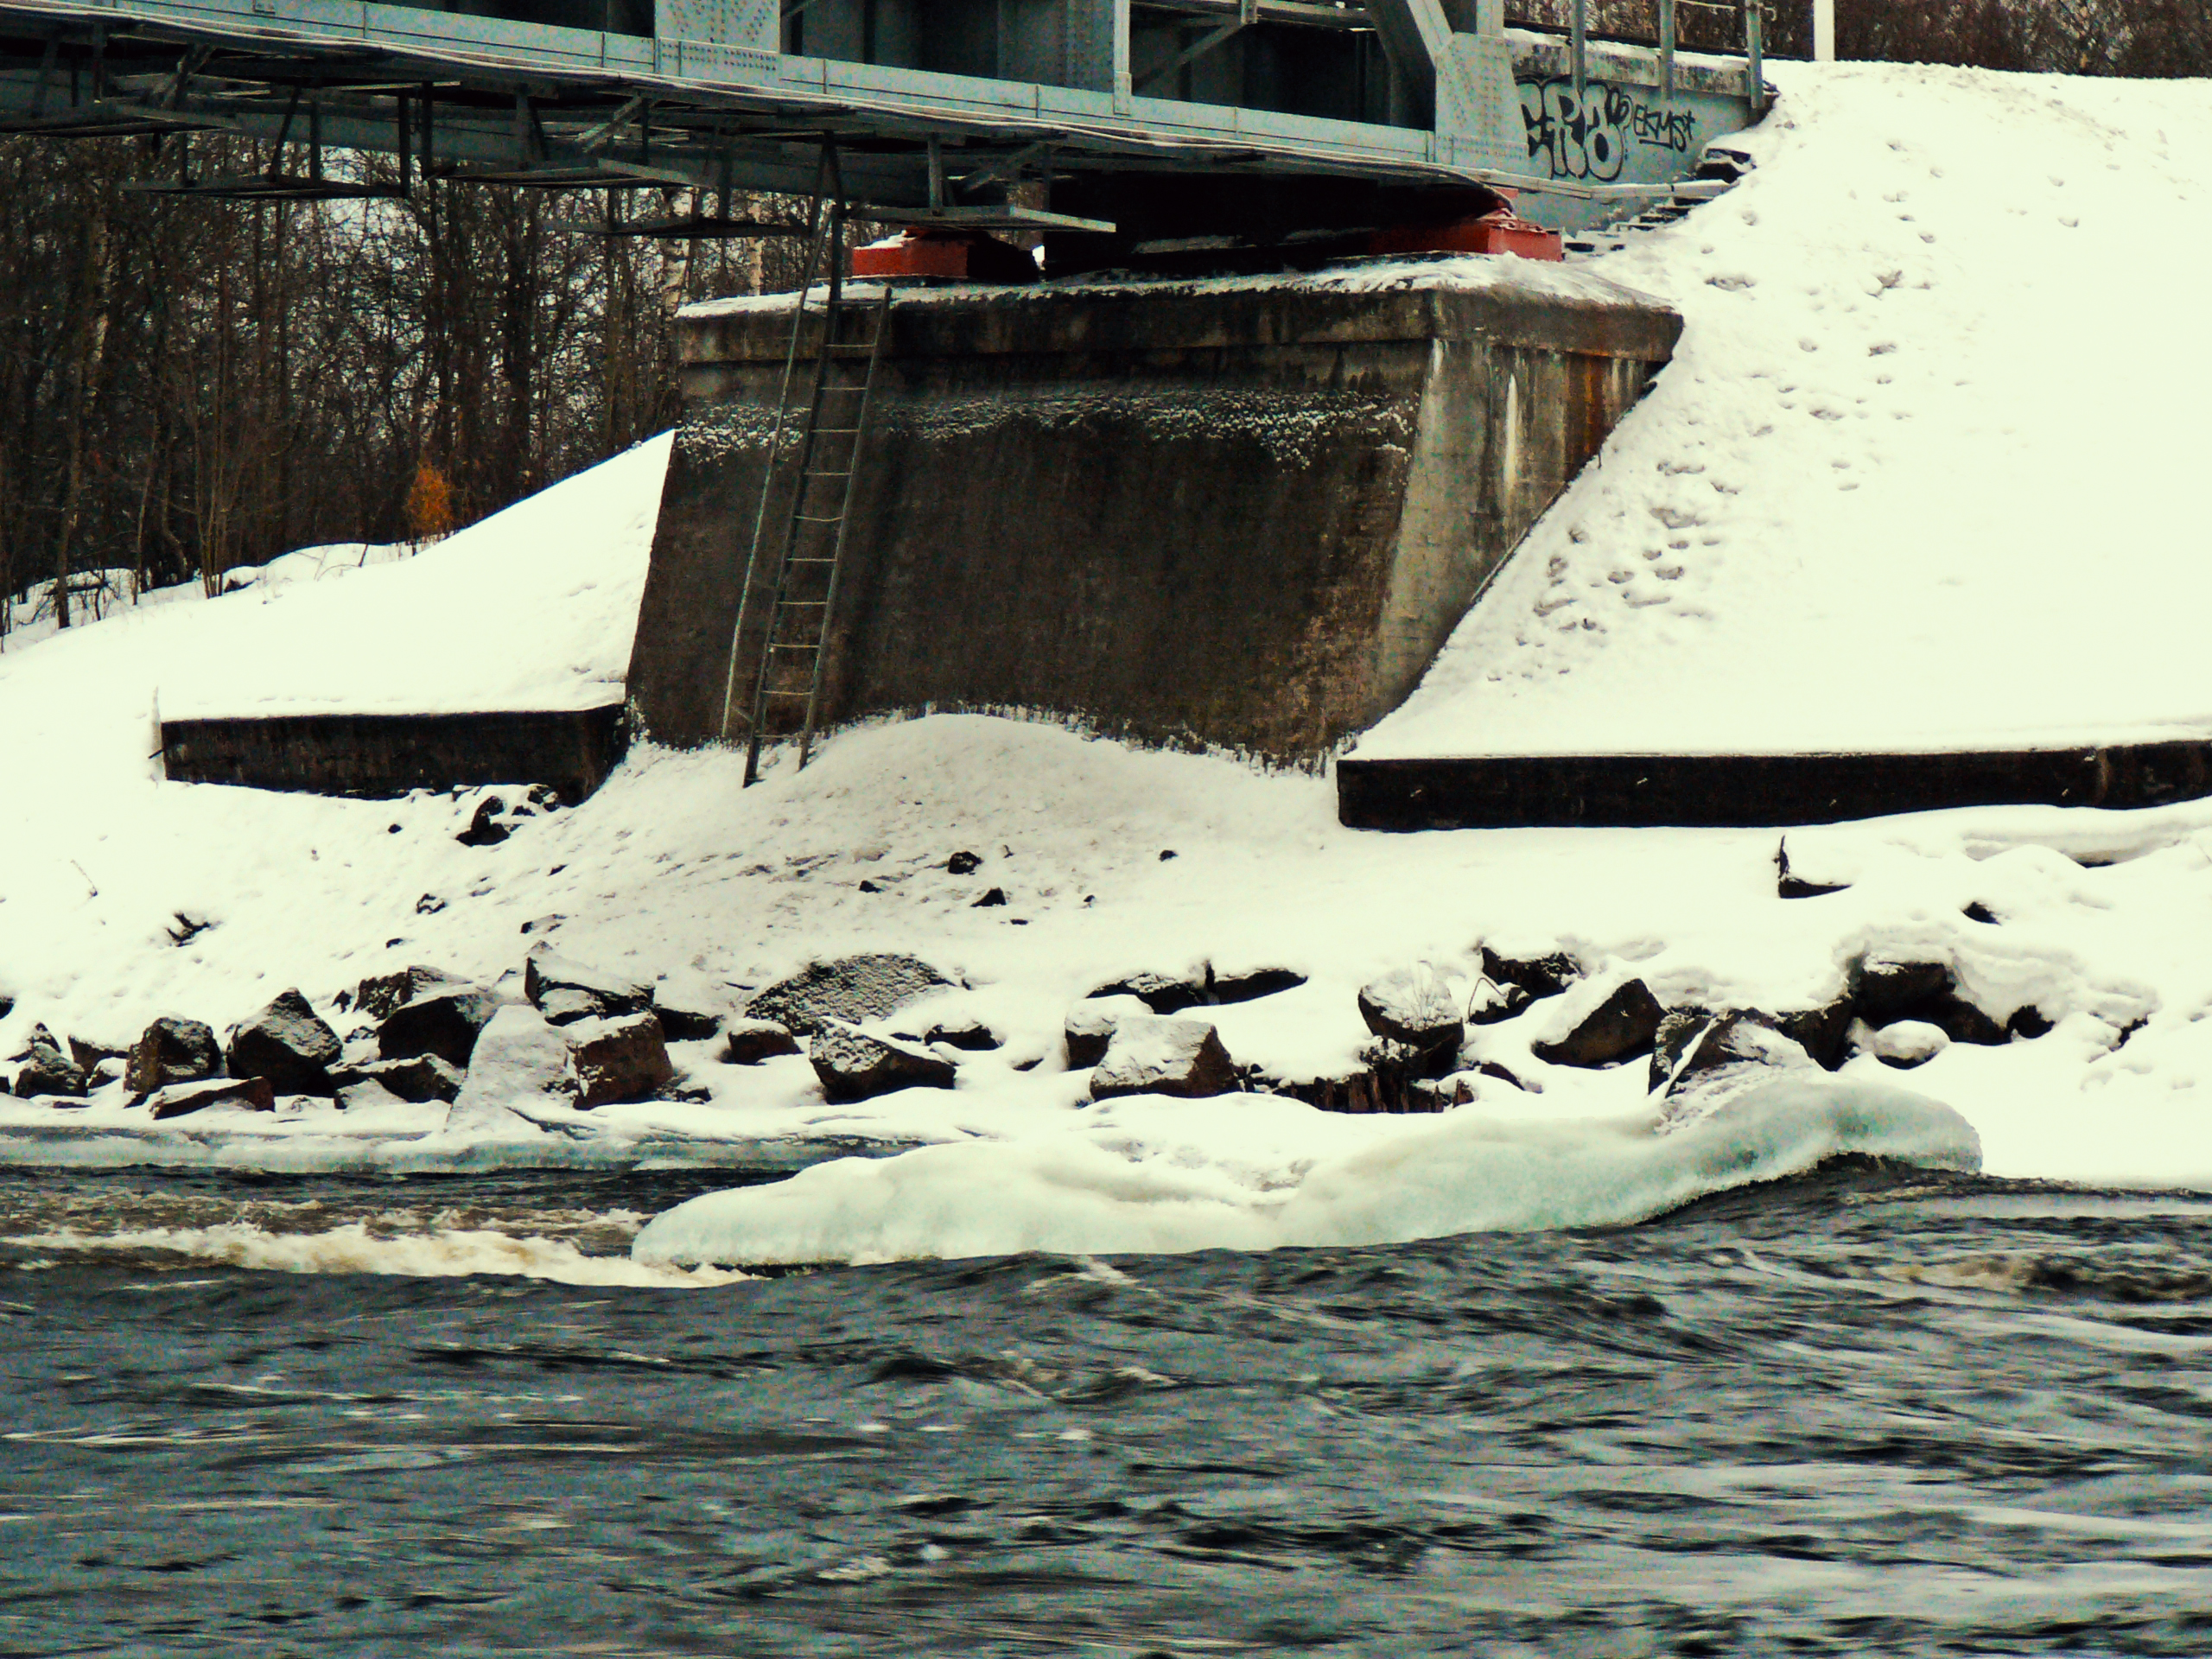
images, water, snow, slope, freezing, tree, wood, geological phenomenon, Tints and shades, winter, melting, monochrome, polar ice cap, precipitation, event, monochrome photography, ice cap, frost, sea ice, landscape, bridge, rock, iceberg, wind wave, water feature, ocean, ice, arctic ocean